Nickajack Cave

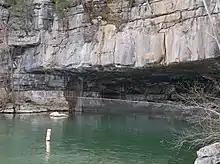
Nickajack Cave

Nickajack Cave was mined for saltpeter by James Ore beginning in 1800. At this time, the cave was on land owned by the Cherokee and this operation was conducted with their permission. This mining continued through the War of 1812. The cave was again mined for saltpeter during the American Civil War, this time by the Confederate Nitre and Mining Bureau. Page 85 of the February 6, 1864 issue of Harper's Weekly shows a drawing of the cave entrance and some of the saltpeter mining and refining equipment located outside the cave. Robert Cravens, a Chattanooga businessman, operated Nickajack Cave and his own cave, Lookout Mountain Cave at the beginning of the Civil War. Soon after the war started, the operation at Nickajack Cave was taken over by the Confederate government. Some time in late 1863 or very early 1864, this area was occupied by Federal troops and mining ceased. Nickajack Cave was one of the largest saltpeter caves operated by the Confederate Nitre Bureau during the Civil War and, as such, was a highly strategic site, since saltpeter was the main ingredient of gunpowder. The loss of Nickajack Cave was a serious blow to the Confederacy.